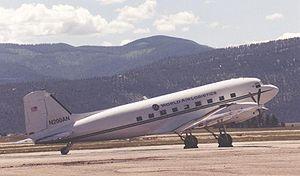
Le Basler BT-67 est un avion produit par Basler Turbo Conversions à Oshkosh, Wisconsin. Cet avion est fondé sur la structure réaménagée du Douglas DC-3, ces modifications augmentent la durée d'utilisation du DC-3. Cette conversion inclut l'ajout de turbopropulseurs Pratt & Whitney Canada PT6A-67R, l'allongement du fuselage, le renforcement de la structure, la modernisation de l'avionique et des modifications sur les bords d'attaque et le saumon des ailes.